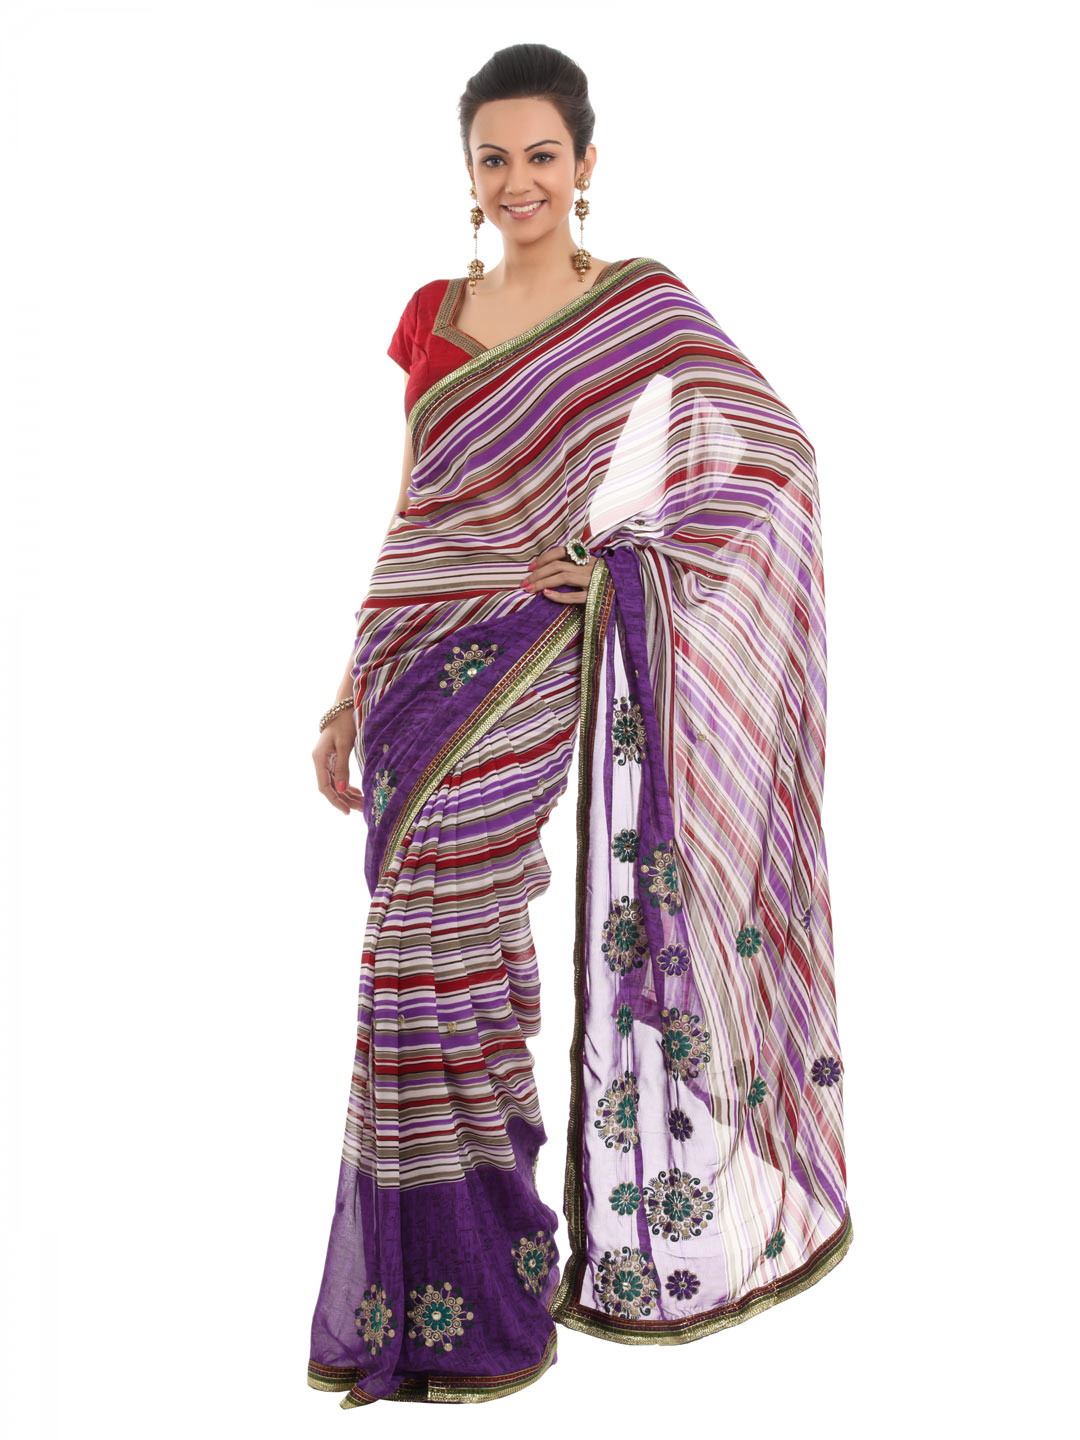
FNF Purple Printed Sari
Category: Apparel / Saree / Sarees
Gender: Women
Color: Purple
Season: Fall 2012
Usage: Ethnic